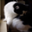
Label: cat